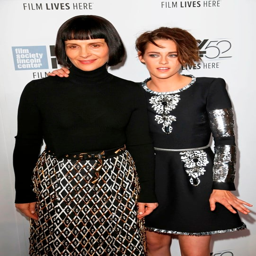
actors at the film premiere at festival